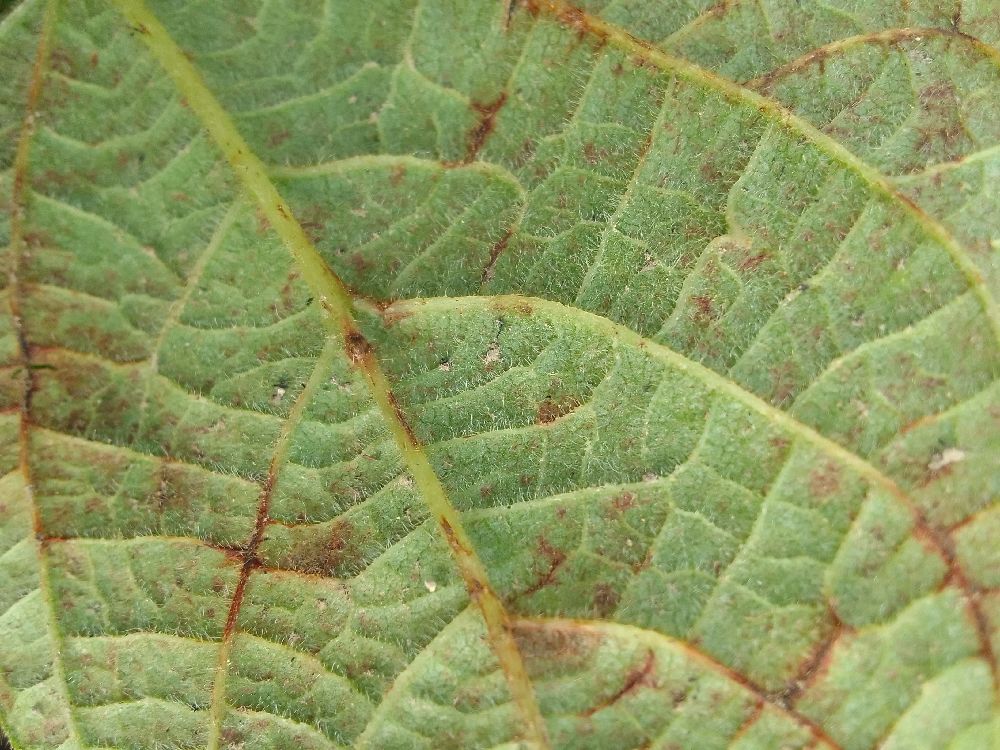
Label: anthracnose